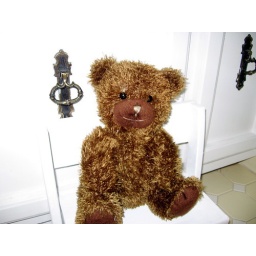
Grace's teddy bear sitting in the bathroom. I found it like this just waiting for Grace to come back